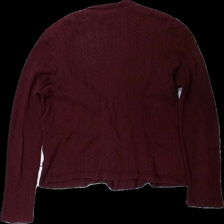
View: back
Type: Cardigan
Category: Ladies
Brand: Not in the list
Brand text on label: rabalder
Colors: Red
Material: 83% cotton 17% nylone
Cut: Regular
Size: XXL
Season: All
Damage location: middle left
Price range: <50
Recommended usage: Export
Description: röd kofta med knappar, nopprig